Ana Conta-Kernbach

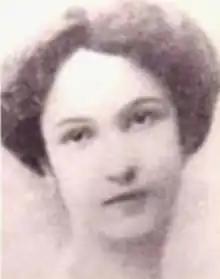

Ana Conta-Kernbach (5 November 1865 – 13 December 1921) was a Romanian teacher, writer, and women's rights activist. Educated at the in Iași, she graduated in 1883 and began teaching there that same year. Continuing her studies at the same time, she enrolled at the University of Iaşi, studying both in the normal school and philosophical faculties. In 1885, she transferred to the Oltea Doamna Lyceum and graduated in 1888. In 1893, she went to Paris to study at the University of Paris and the Collège de France, earning her doctorate in 1895. Returning to Romania, she became the director of the Normal School of Applications and taught both pedagogy and psychology at the for more than two decades.